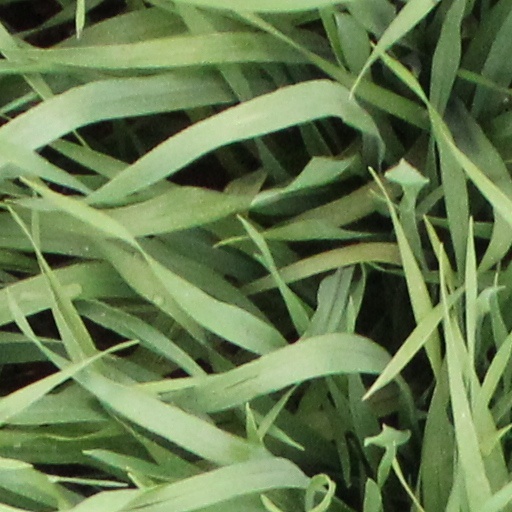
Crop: wheat